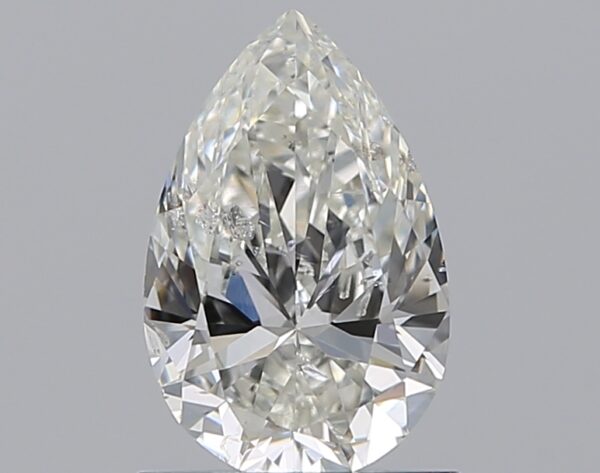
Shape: pear
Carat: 1
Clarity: I1
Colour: I
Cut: EX
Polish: EX
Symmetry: VG
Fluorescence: N
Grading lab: GIA
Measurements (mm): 8.61 x 5.59 x 3.32